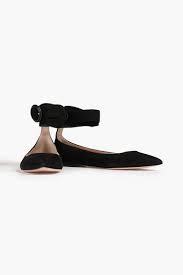
Label: Ballet Flat